William and Alexander Curlett

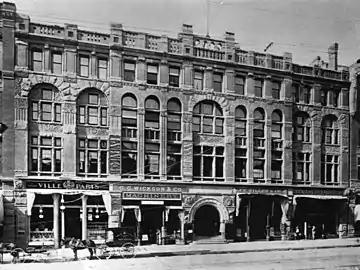
Potomac Block, W side of Broadway between 2nd and 3rd, 1890s

William F. Curlett (County Down, Ireland, March 3, 1846 – January 21, 1914, San Francisco) and Alexander Edward Curlett (called Aleck) (San Francisco, February 6, 1881 – September 5, 1942) were a father-and-son pair of architects. They worked together as partners under the name of William Curlett and Son, Architects from . Aleck Curlett partnered with Claud Beelman as Curlett & Beelman (1919–1932).